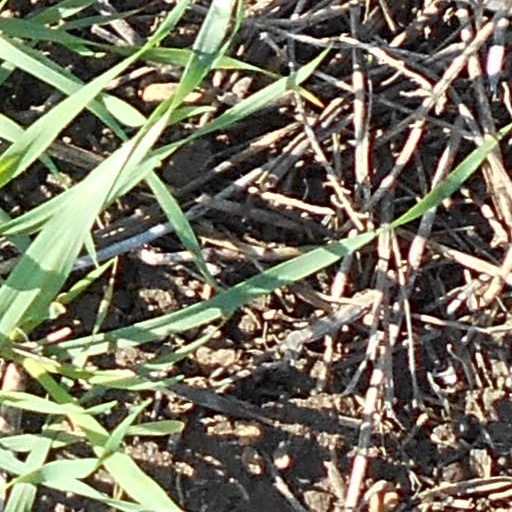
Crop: wheat